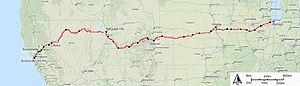
Le California Zephyr est un train mythique américain, reliant Chicago à la baie de San Francisco via Omaha, Denver et Salt Lake City. Il symbolise la Conquête de l'Ouest, entreprise dès les XVIIᵉ et XVIIIᵉ siècles. C'est le second service d'Amtrak le plus long après le Texas Eagle avec un temps de trajet de 51H30. Cette route est selon son opérateur la plus pittoresque de son système avec des vues sur la vallée du fleuve Colorado dans les rocheuses et de la Sierra Nevada. Le train actuel est le second à porter le nom de California Zephyr, ce dernier opérait sur une route différente de l'itinéraire actuel.